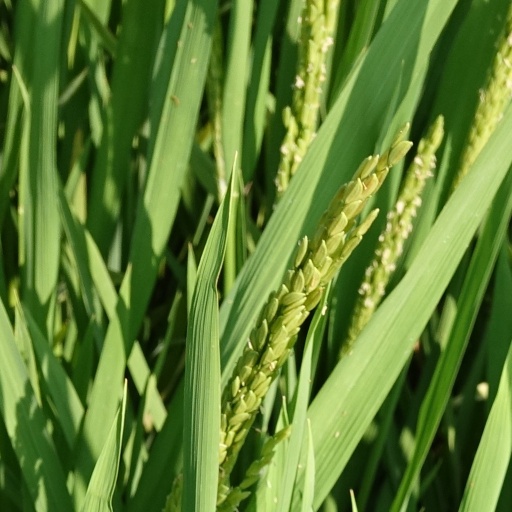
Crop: rice